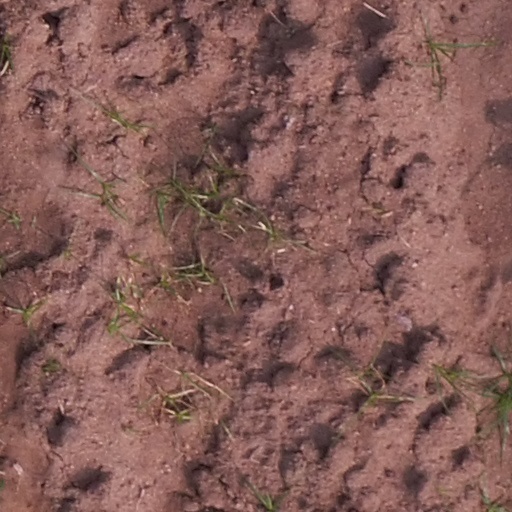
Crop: maize; corn